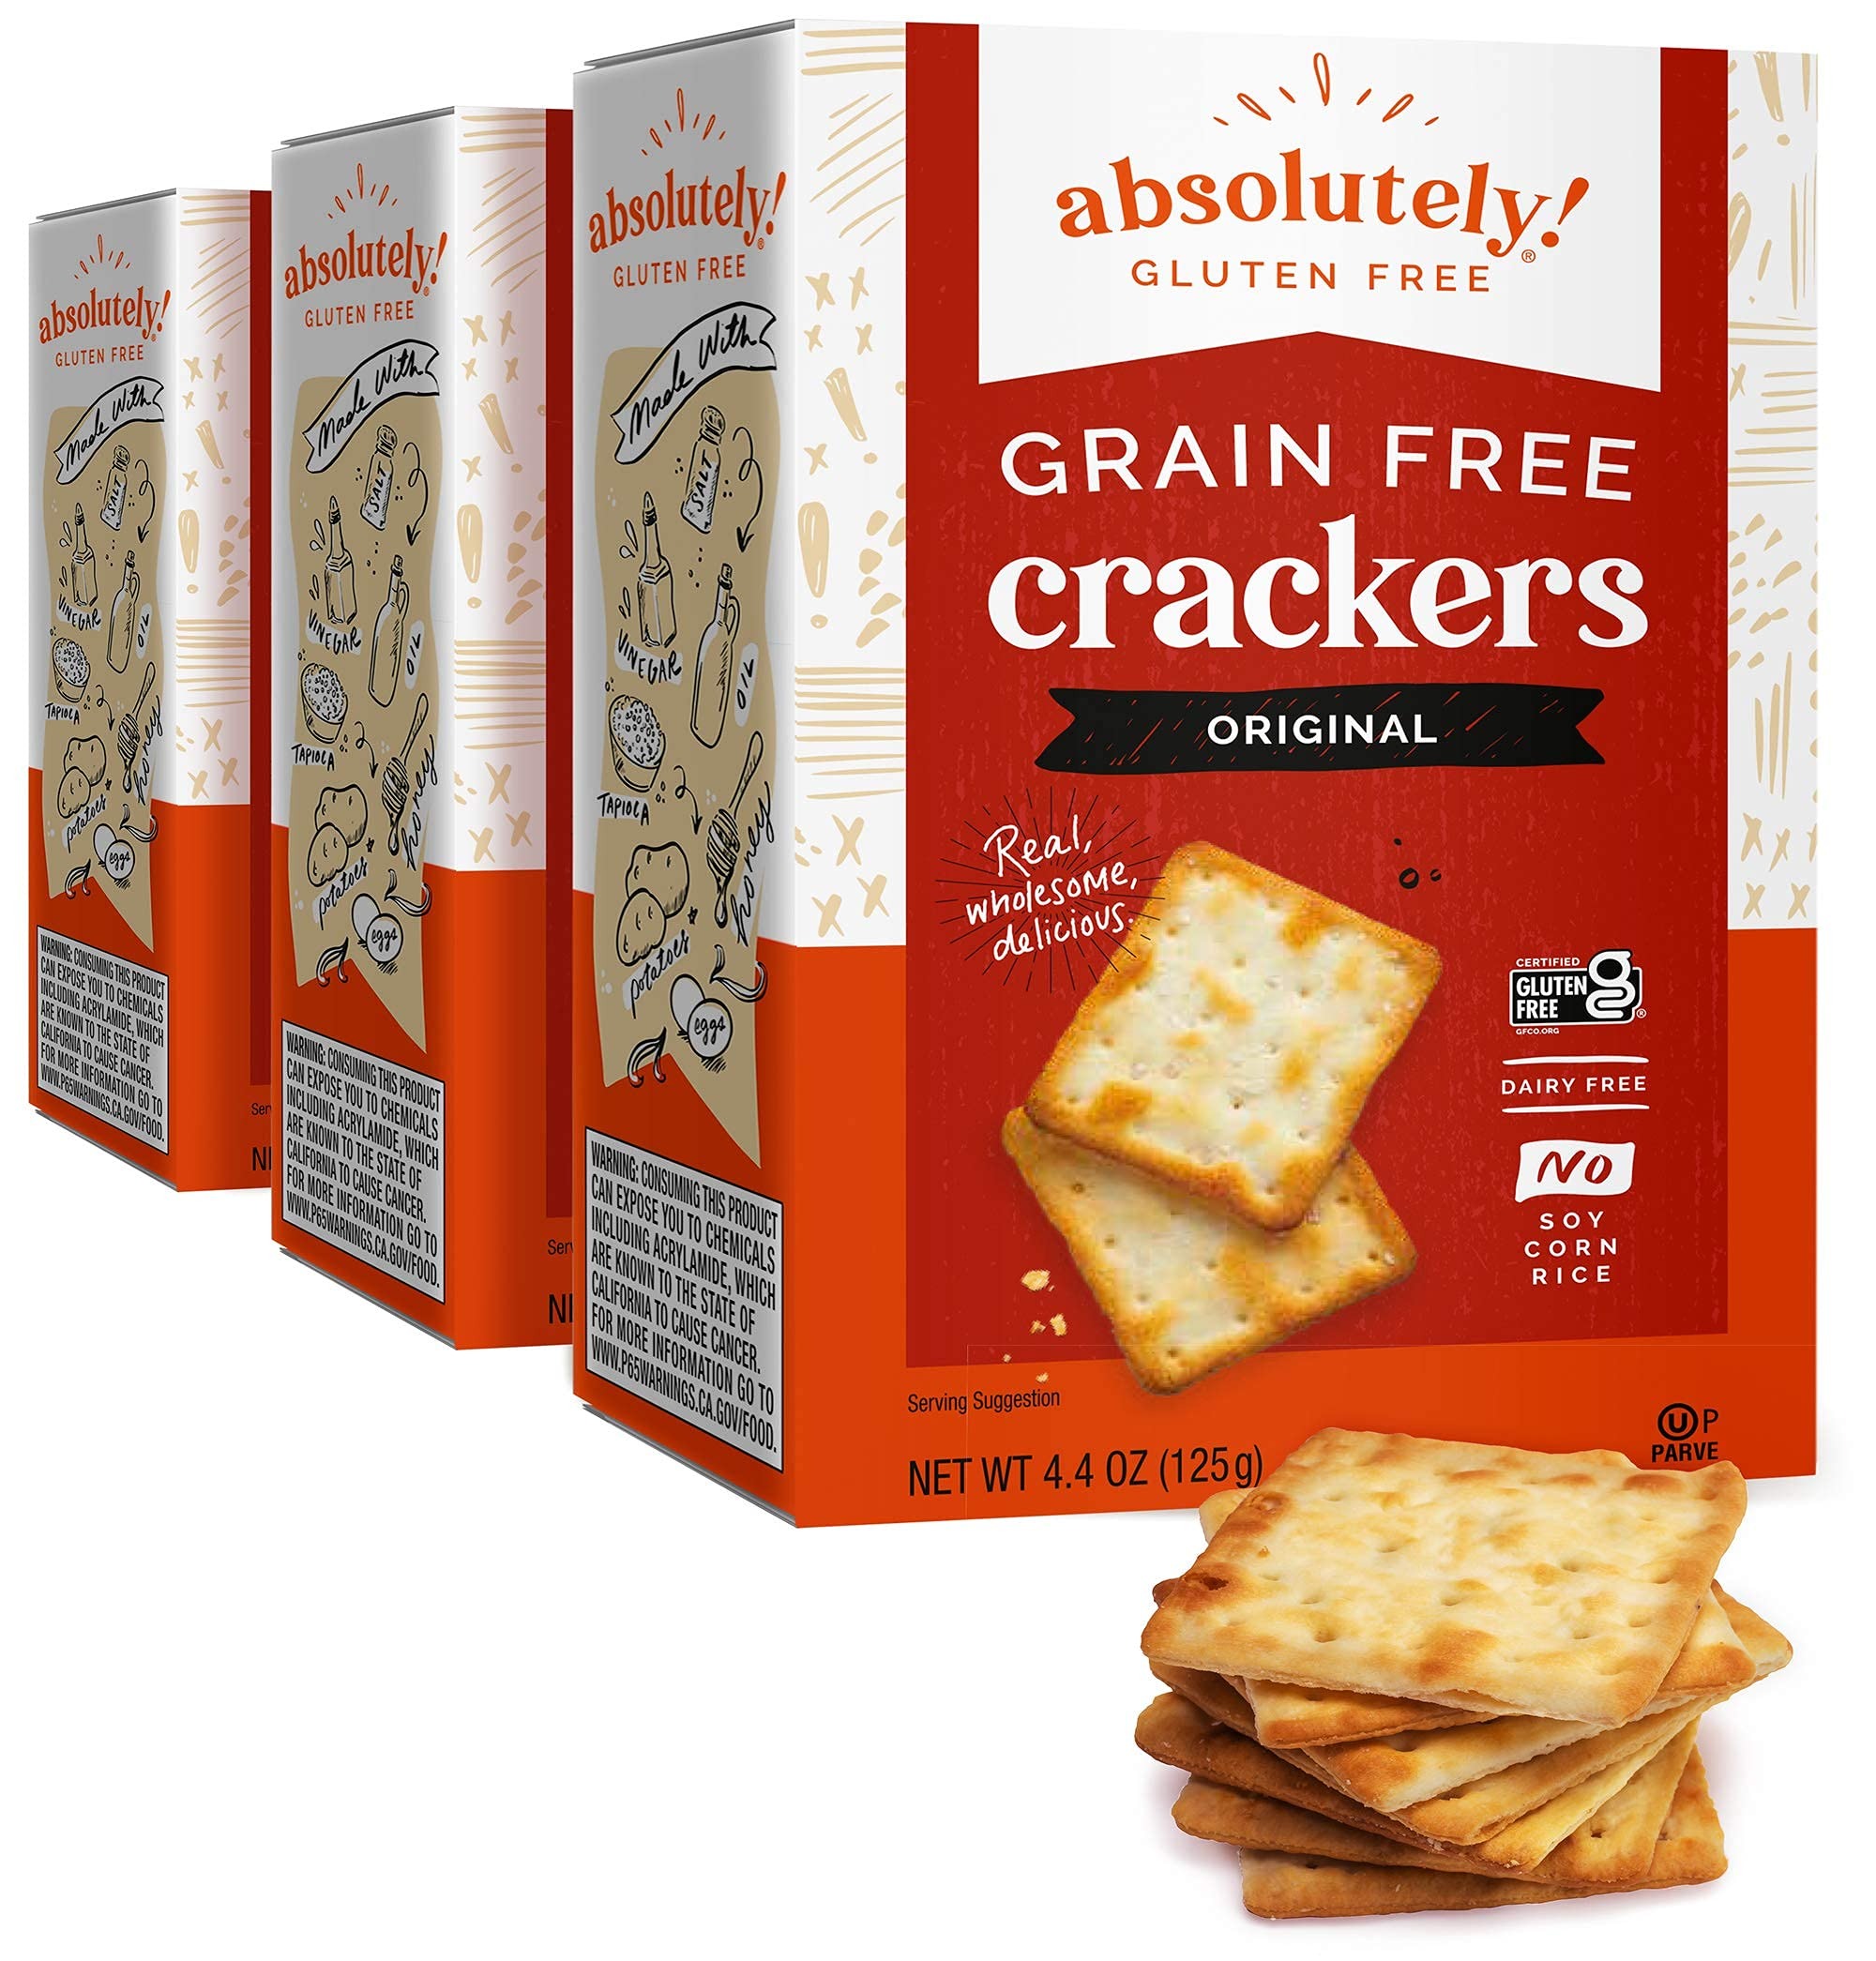
Item Name: Absolutely Gluten Free Original Crackers, 4.4oz (12 Pack) | Grain Free Crackers | Dairy Free | No Soy, Corn or Rice
Bullet Point 1: WHOLESOME & DELICIOUS – Our grain free crackers are made from simple, wholesome ingredients such as tapioca, potatoes, and eggs to bring you a wonderfully delicious gluten free snacking alternative. We believe healthier snacking should be irresistible too!
Bullet Point 2: ALLERGY FRIENDLY – Absolutely Gluten Free Crackers are a fantastic choice for those with dietary restrictions, whether you’re looking for soy free, corn free, gluten free or grain free crackers, you have just hit the jackpot!
Bullet Point 3: CRISPY TEXTURE - Each bite of our crackers delivers a satisfying crunch, making them a delightful snack option. Whether enjoyed on their own, paired with your favorite dips and spreads, or used as a base for creative appetizers, these crackers provide the perfect bite.
Bullet Point 4: VERSATILE - Absolutely Gluten Free Crackers boast a delicious taste that complements a wide range of flavors. Their subtle yet distinct flavor profile allows them to be paired effortlessly with cheeses, hummus, dips, meats, or even enjoyed straight from the box.
Bullet Point 5: CERTIFIED - Absolutely Gluten Free Crackers are certified Kosher for year round use including Passover.
Product Description: We start with all-natural, wholesome ingredients such as tapioca potatoes and eggs. For taste we blend in honey, salt and vinegar. Our delicious Gluten Free Crackers are crispy and irresistible. They're uniquely made from potatoes instead of soy, corn or rice and they're Absolutely, positively 100% Gluten Free! Absolutely Gluten Free is one of the fastest growing brands in the Gluten Free Cracker industry. It really tastes even better than the Real Deal. Try it and you will be glad you did!
Value: 4.4
Unit: Ounce

Price: 79.99